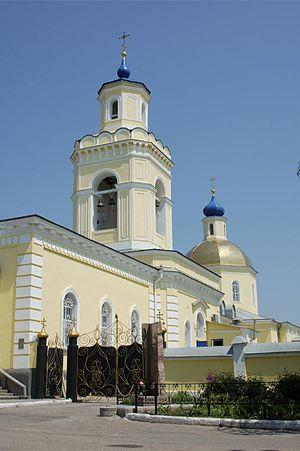
Taganrog est une ville portuaire et industrielle de l'oblast de Rostov, en Russie. Sa population s'élevait à 251 050 habitants en 2016 et l'agglomération avec les banlieues à 325 000 habitants.